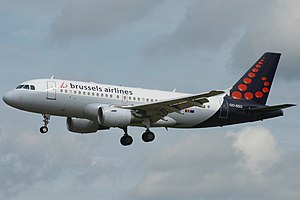
Brussels Airlines
Brussels Airlines eller brussels airlines er et flyselskab fra Belgien, med hovedsæde og Hub på Brussels Airport i byen Zaventem. Det er det største selskab med base i landet, og flyver til over 50 destinationer i 20 europæiske lande samt 14 destinationer i Afrika og 2 til USA.